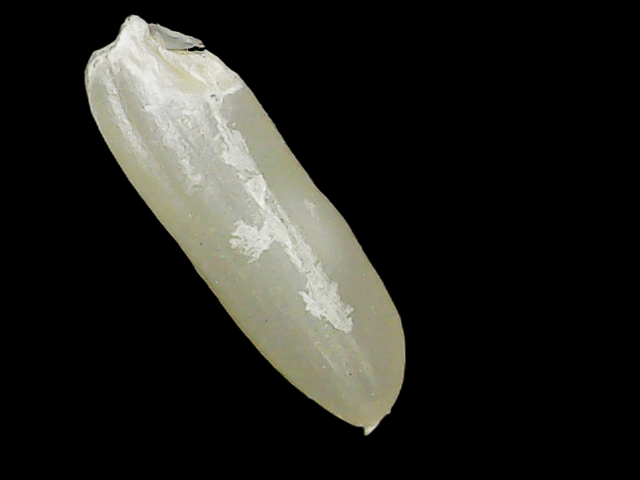
Rice variety: Binadhan26